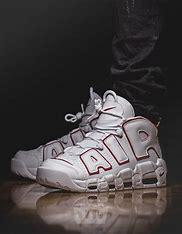
Brand: Nike
Model: Air More Uptempo 96